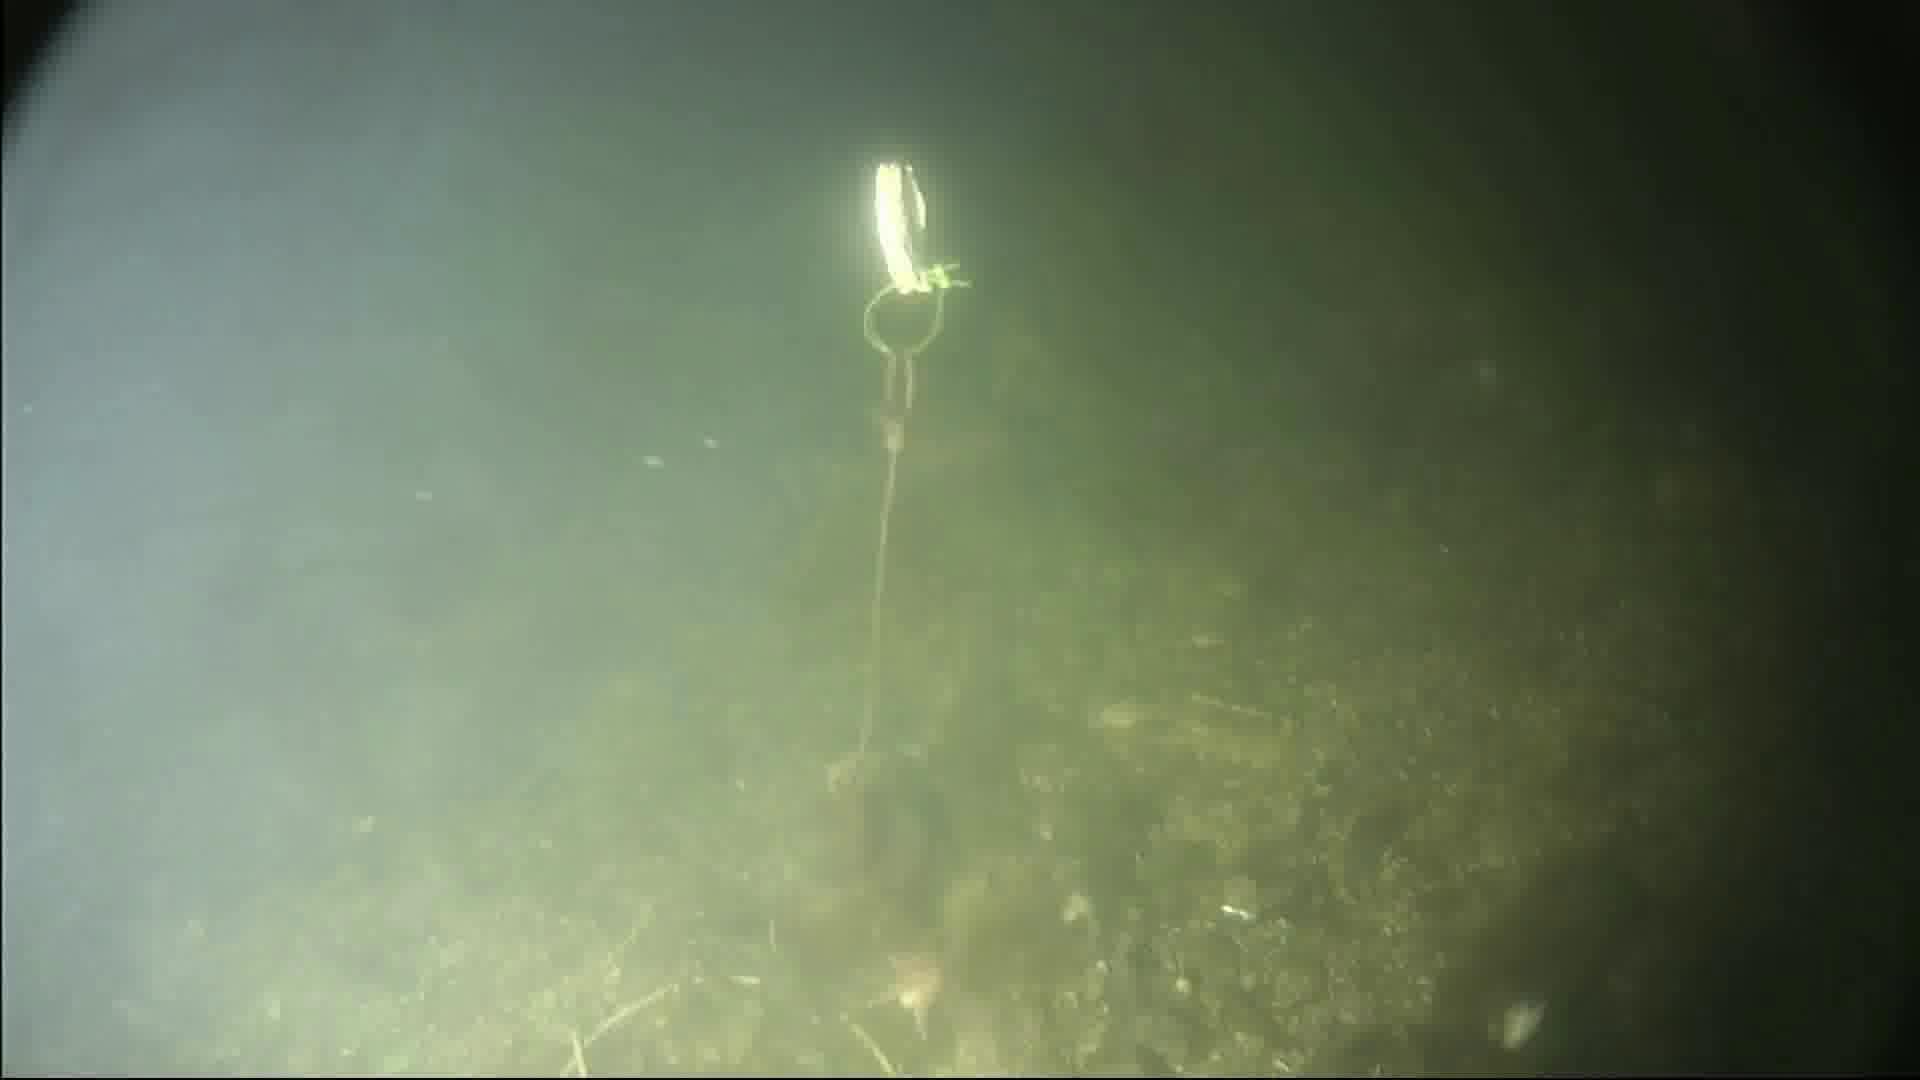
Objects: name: starfish